The Market for Liberty

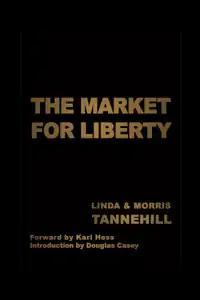
Cover of the hardback edition

The Market for Liberty is a significant anarcho-capitalist book written by Linda and Morris Tannehill. It was preceded by the self-published "Liberty via the Market" in 1969. The work challenges statutory law and advocates natural law as the basis for society. It also argues that society would not be lawless in the absence of the state. "The Market for Liberty" spends a great deal of time outlining how different businesses and organizational structures would interact in a laissez-faire society and how these interactions would create checks which would ultimately keep the tendency for crime low. In keeping with radical free-market principles, the book is skeptical about the potential for violent anarcho-capitalist revolution to bring about good outcomes.